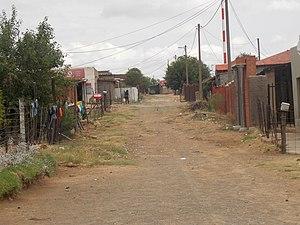
Wepener est une ville de la province de l'État-Libre, en Afrique du Sud, proche de la frontière avec le Lesotho.